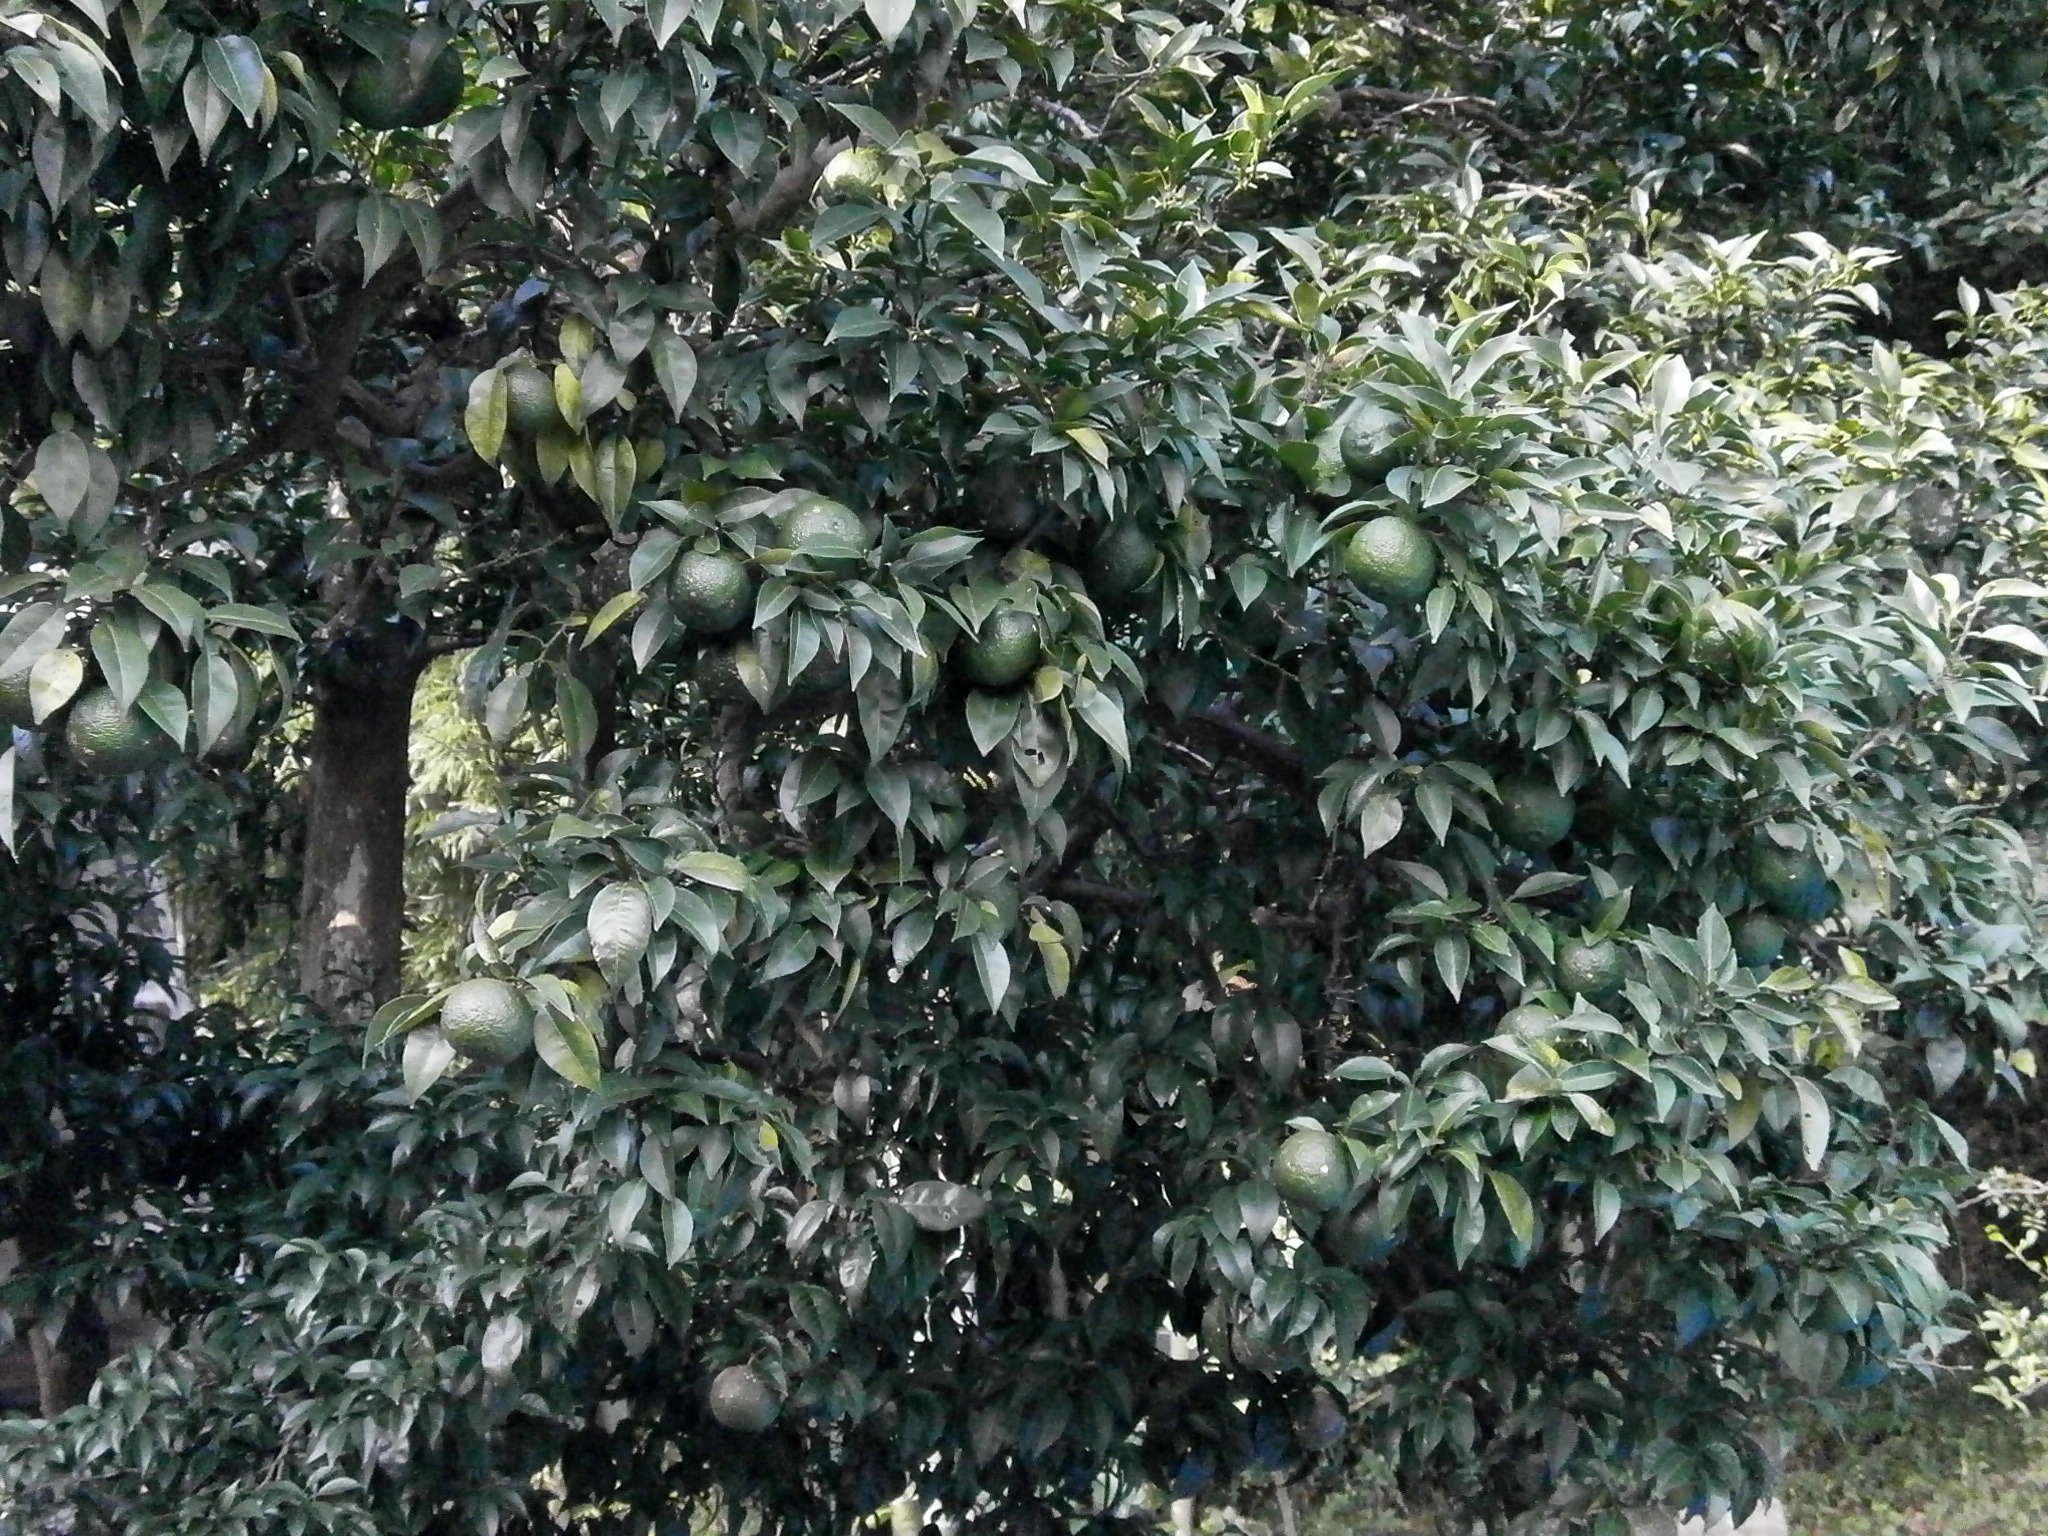
tree, plant, fruit, leaf, flower, food, green, produce, evergreen, shrub, citron, immature, arboretum, flowering plant, blue fruit, woody plant, land plant